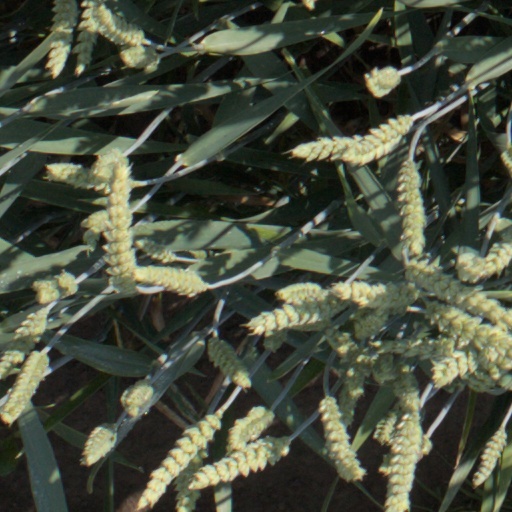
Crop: wheat